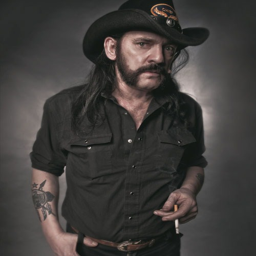
tell that to this man